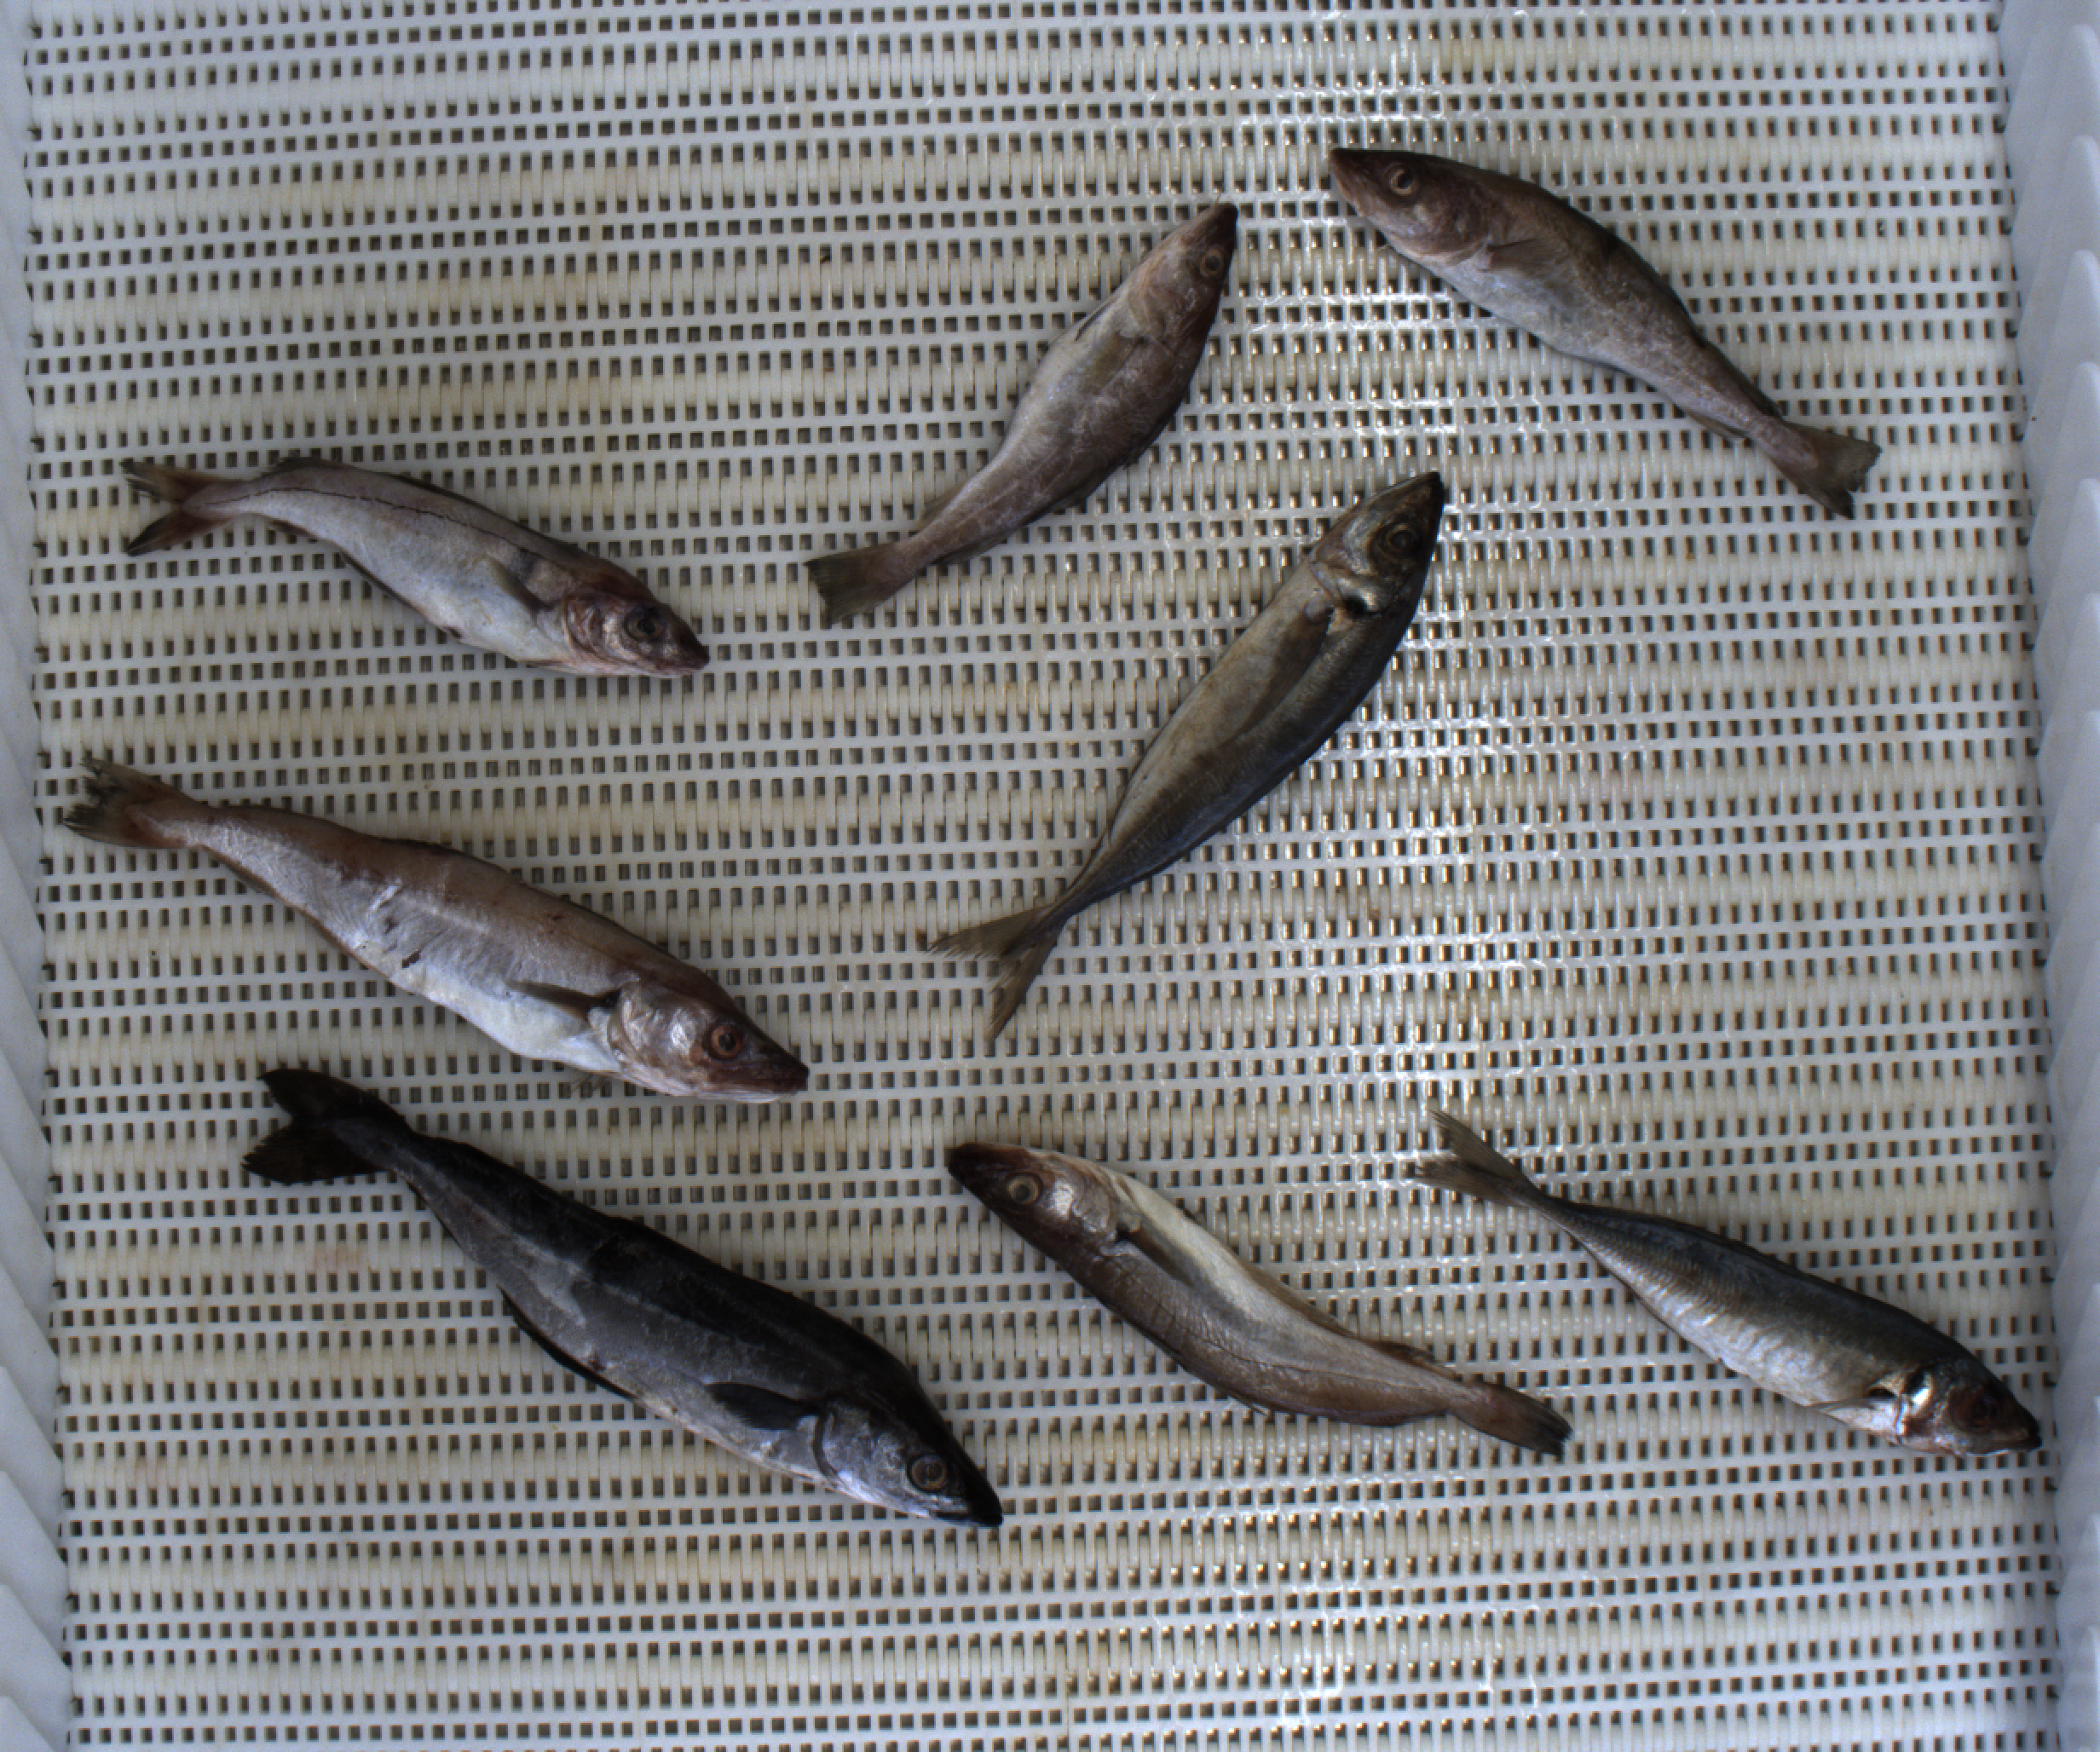
Total fish: 8
Cod: 2
Haddock: 1
Whiting: 2
Hake: 0
Horse mackerel: 2
Saithe: 1
Other: 0